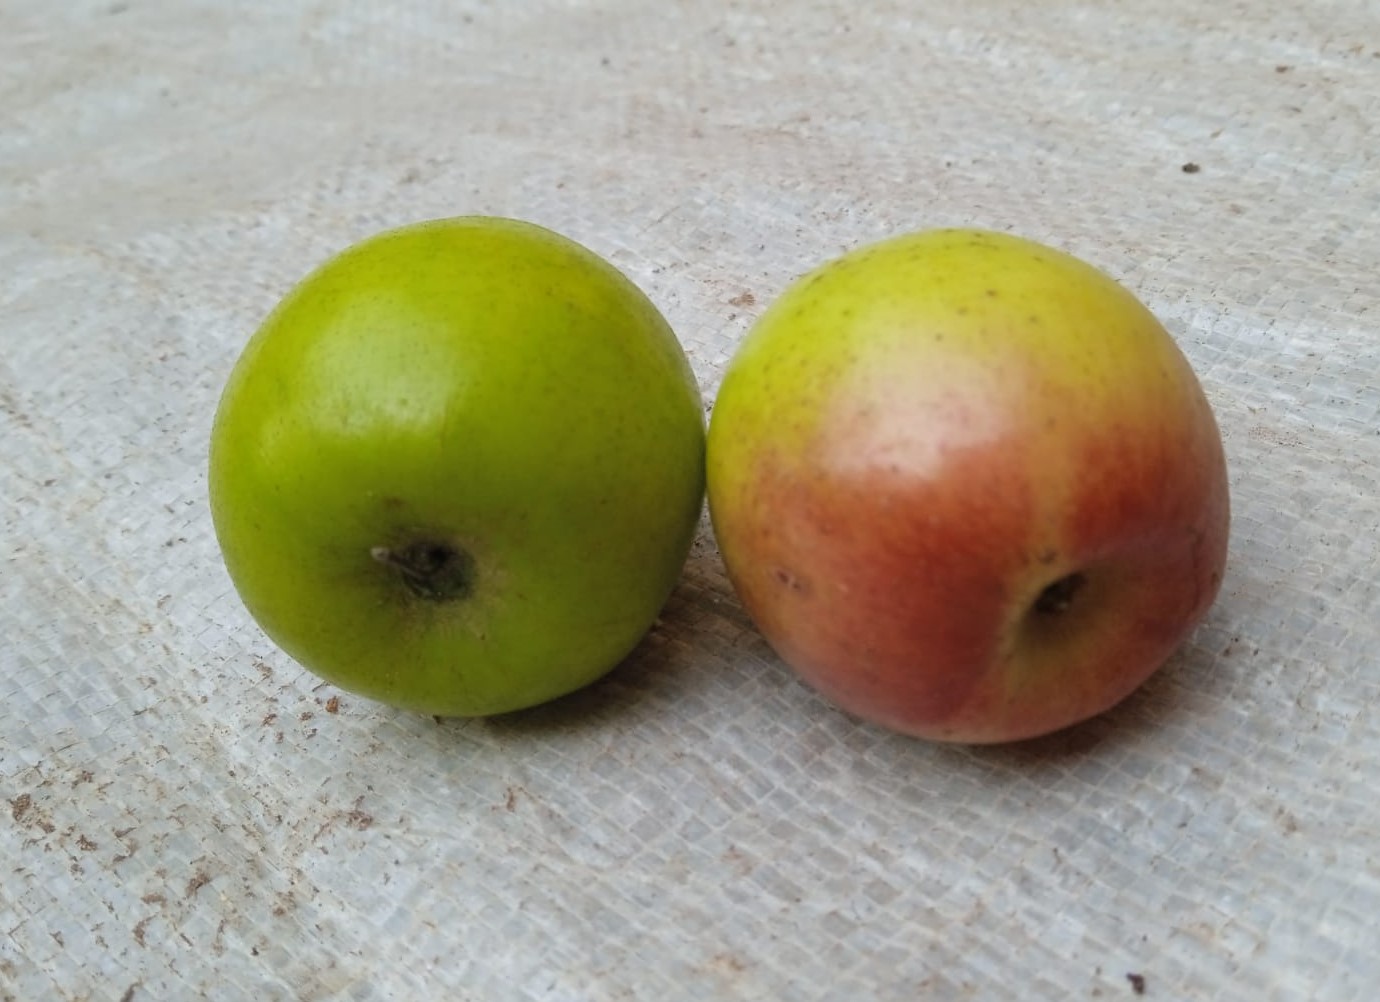
Fruit: jujube
Condition: fresh